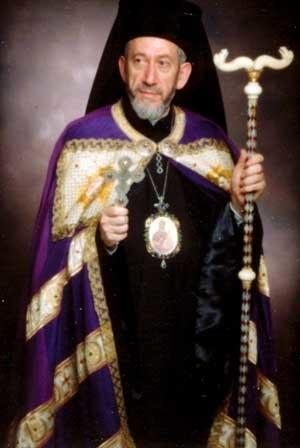
Sotìr Ferrara, né le 5 décembre 1937 à Piana degli Albanesi dans la province de Palerme en Sicile et mort dans cette commune le 25 novembre 2017, est un prélat catholique italien, éparque de Piana degli Albanesi de 1988 à 2013.